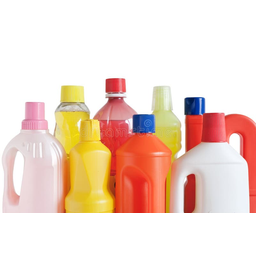
Label: plastic